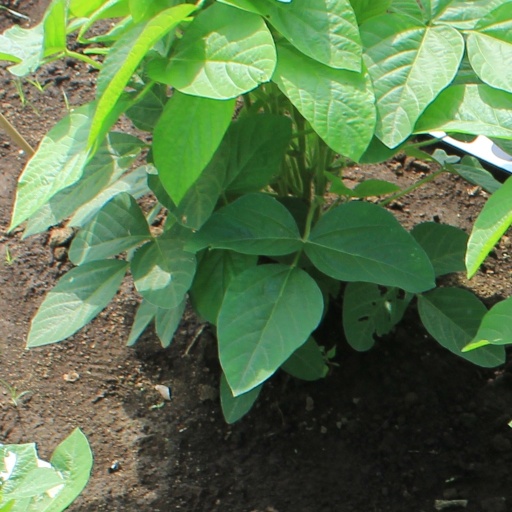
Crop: soybean